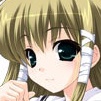
Portrait style: Anime Portrait